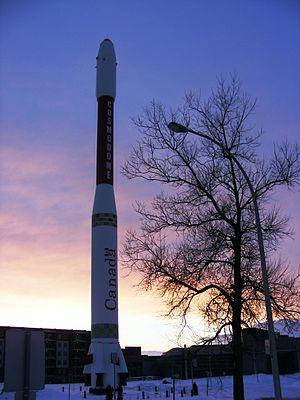
Le Cosmodôme de Laval au crépuscule.
Le Cosmodôme est un musée scientifique offrant des expositions et des activités éducatives reliées à l'espace et à l’exploration spatiale, et situé à Laval au Québec au Canada.